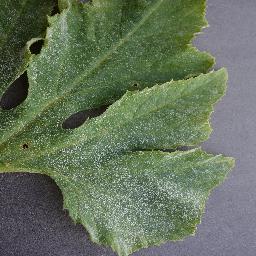
Label: Squash___Powdery_mildew